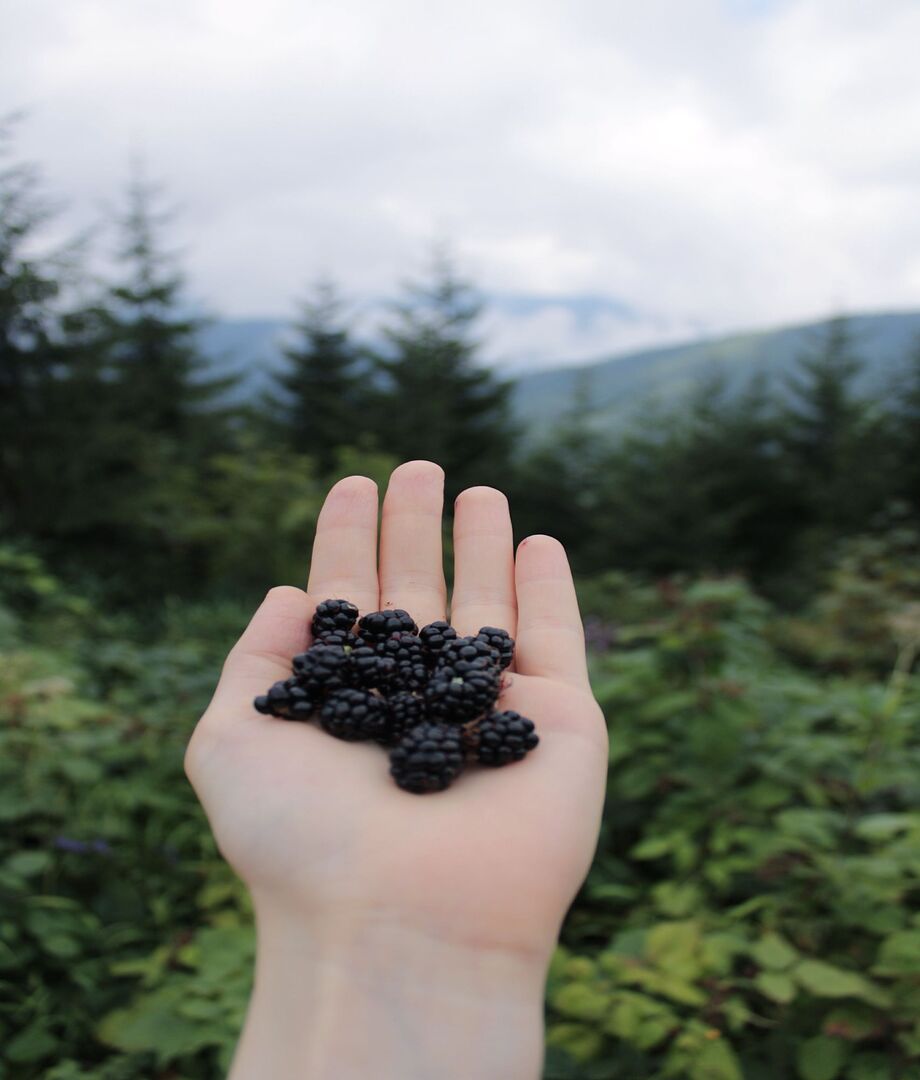
Label: blackberry